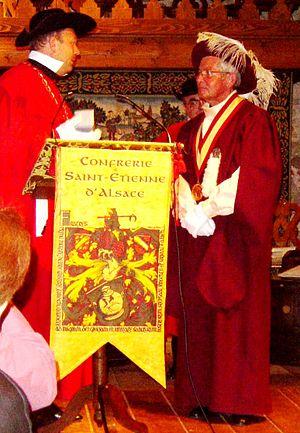
Réception de la Commanderie des Grands Vins d'Amboise par la Confrérie Saint-Etienne d'Alsace
Les confréries bachiques sont des assemblées de professionnels et d’amateurs de vin, ayant pour objet la promotion des vins de la région qu’elles représentent. Les confréries actuelles datent toutes du XXᵉ siècle, la plupart de sa seconde moitié, même si certaines peuvent justifier d'origines très anciennes. Les confréries ont pour coutume de se donner des noms faisant référence à l’ancien temps ou au vieux français : compagnons, chevaliers, goustiers, tasteurs, etc. et aussi d'employer largement les majuscules.
Le touraine-amboise est un vin produit par dix communes bordant les deux rives de la Loire, à l'est la ville d'Amboise et de son château royal.